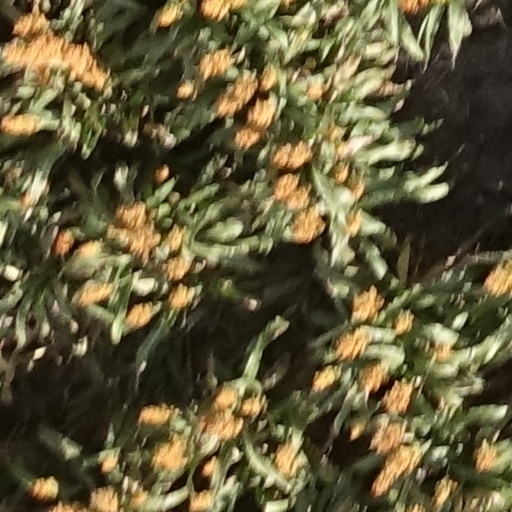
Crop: sorghum